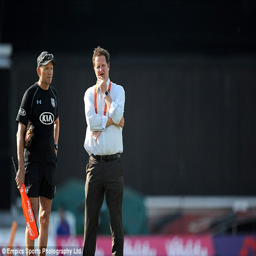
key worked recently as a reporter for tv network during sports association